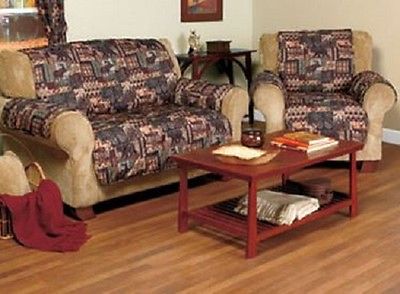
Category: sofa